Iskandar Malaysia

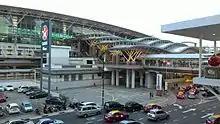
Johor Bahru Sentral Station in Johor Bahru.

The region consists of Johor Bahru Sentral, Kempas Baru and Kulai Station. The under-construction Johor Bahru–Singapore Rapid Transit System in Johor Bahru city centre, is the first LRT system in Malaysia outside Klang Valley.